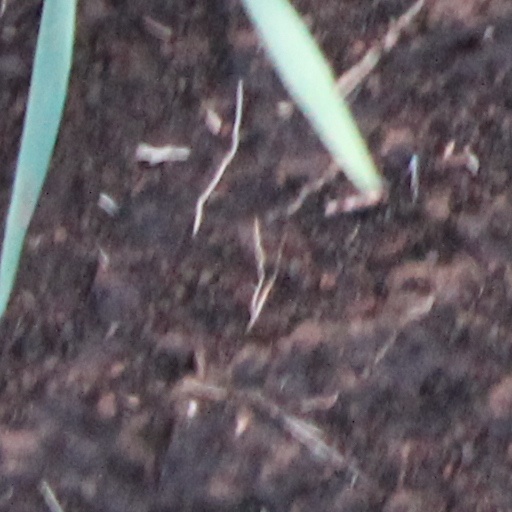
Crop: wheat